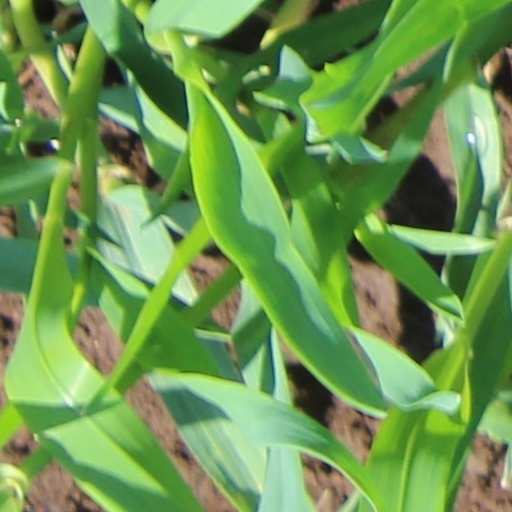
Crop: wheat